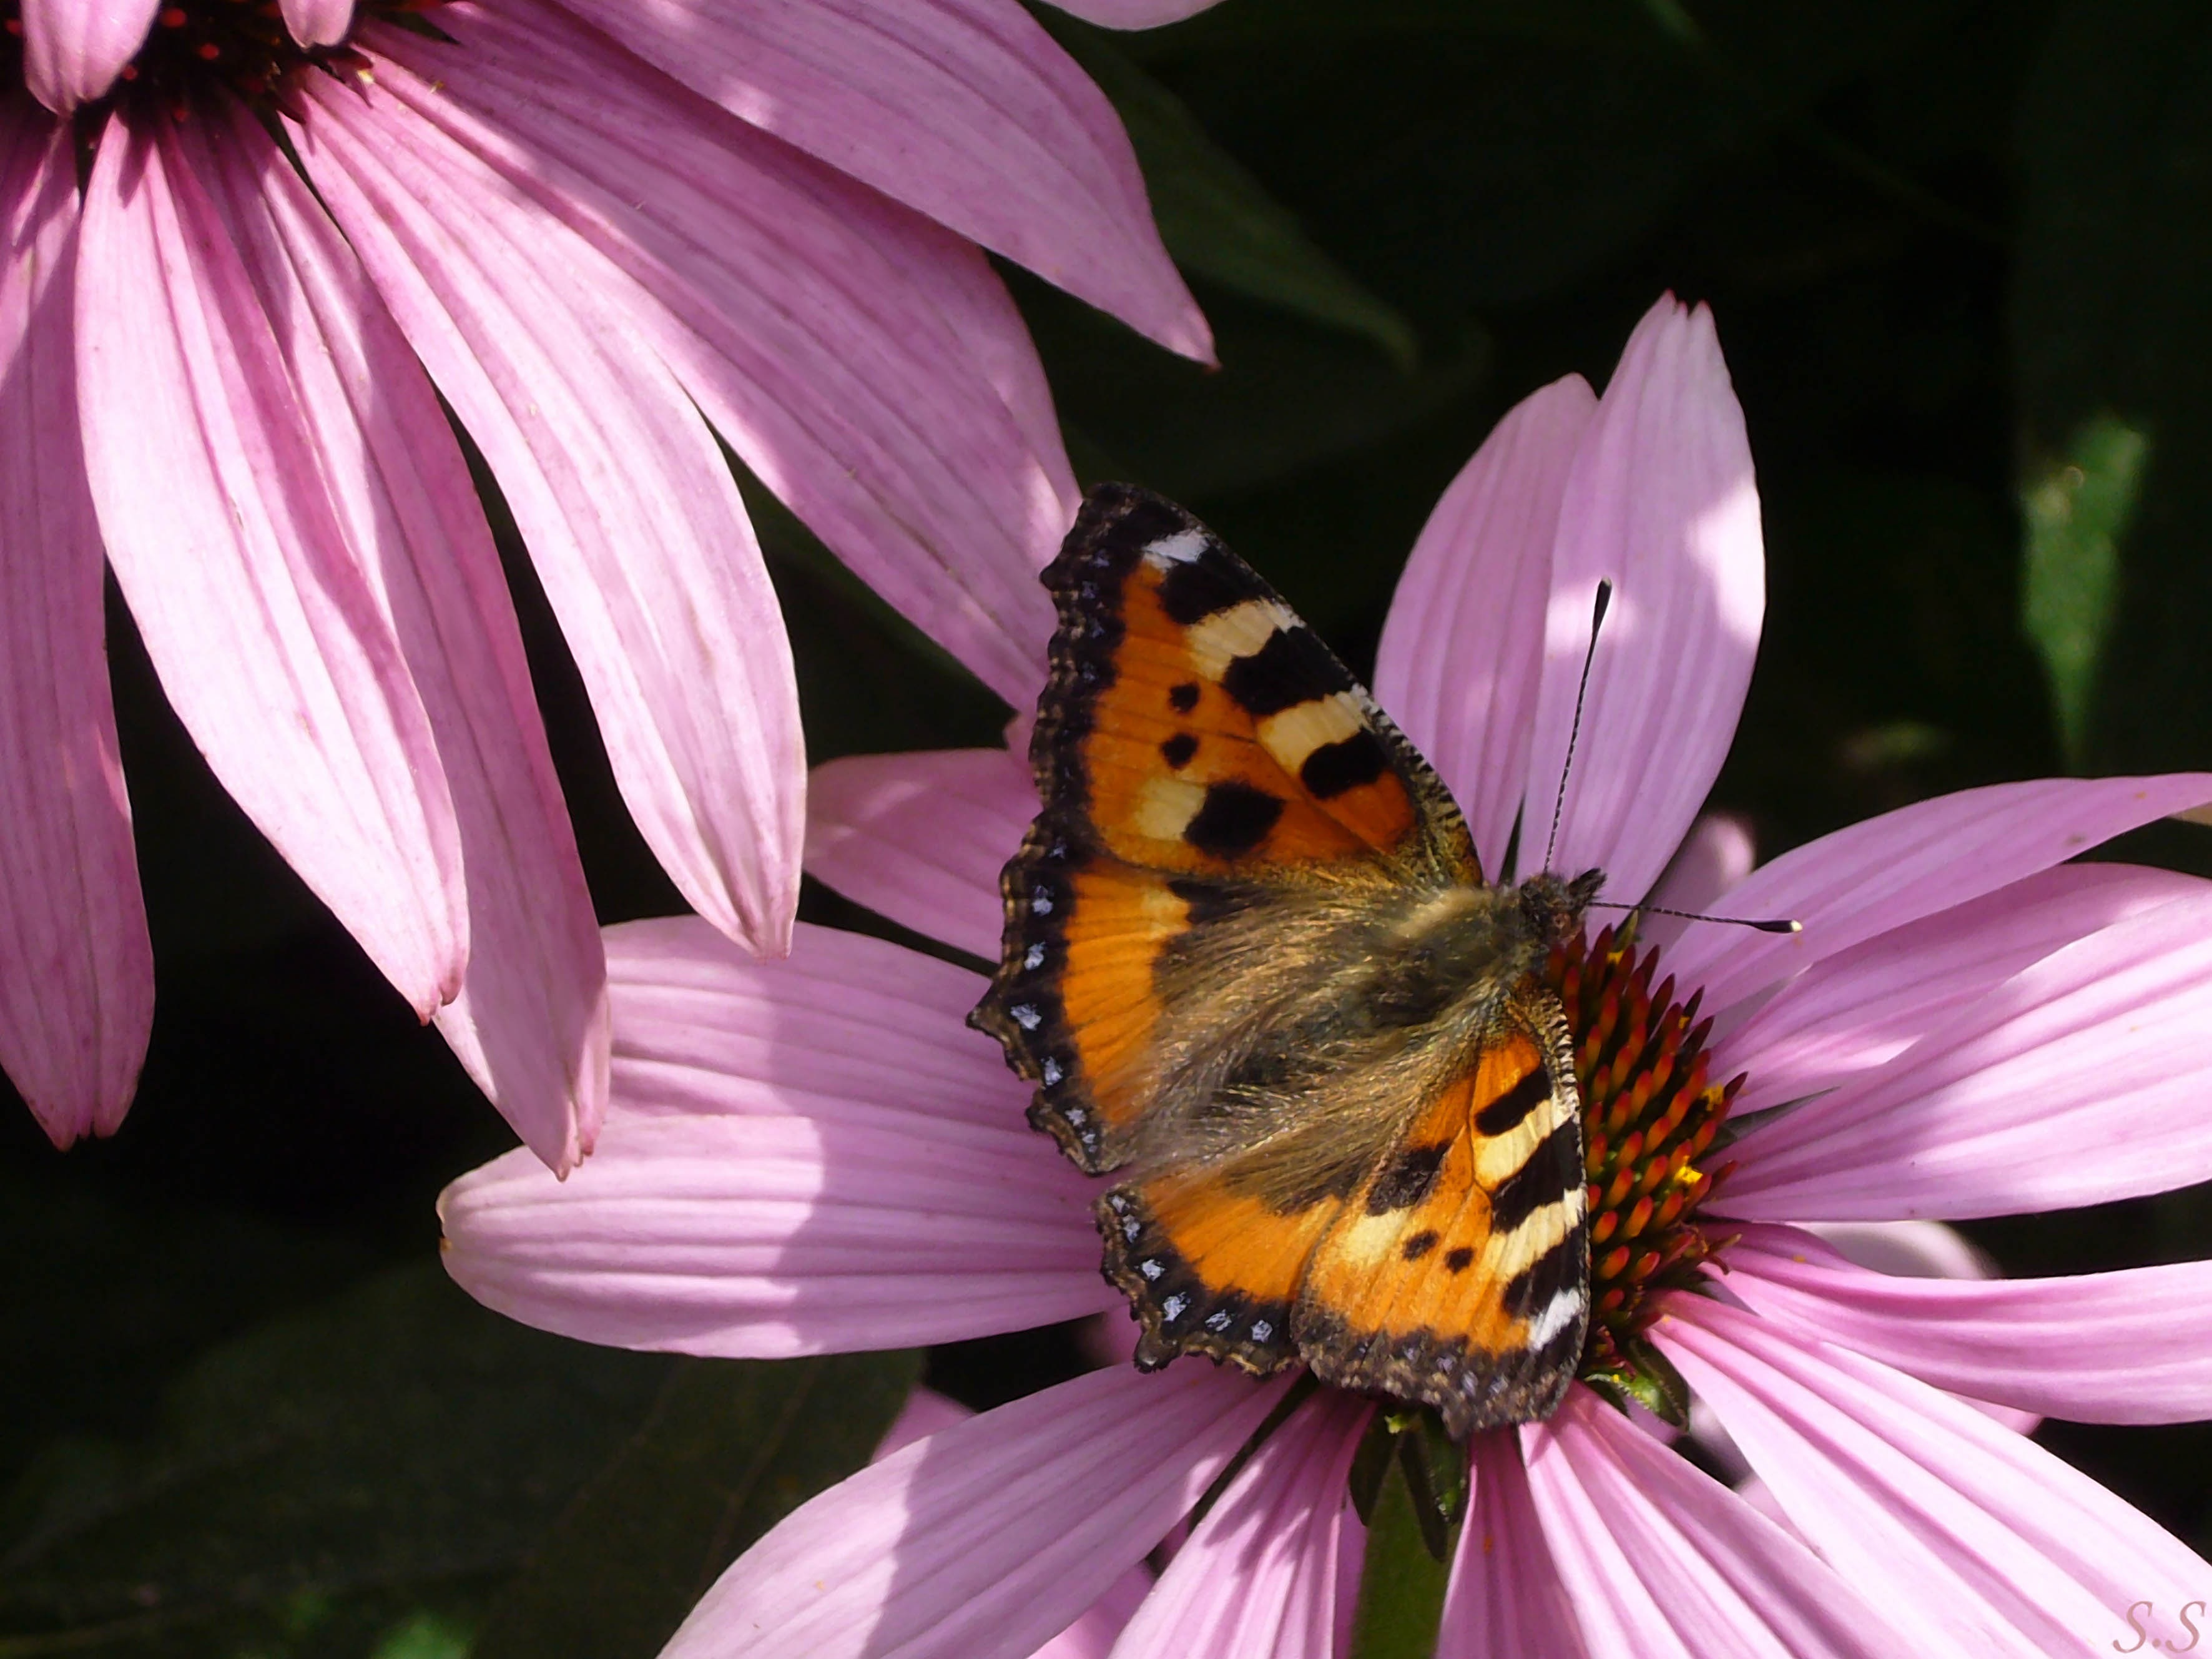
nature, blossom, plant, photography, flower, petal, insect, botany, butterfly, flora, fauna, invertebrate, flowers, close up, bee, nectar, macro photography, honey bee, daisy family, pollinator, moths and butterflies